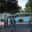
Label: bus